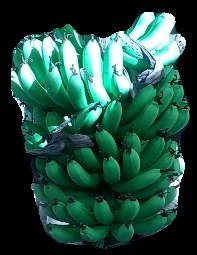
Variety: pachbale
Grade: grade1